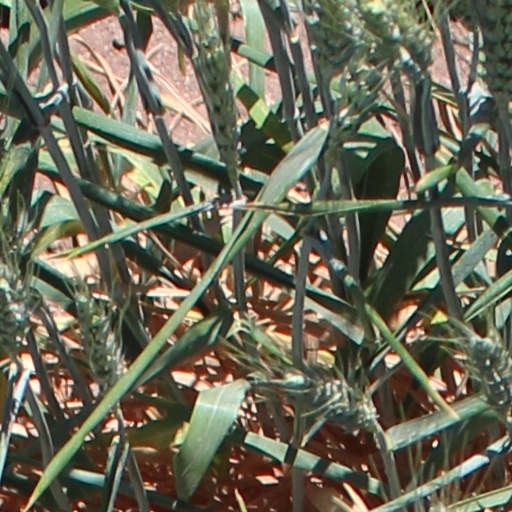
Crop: wheat